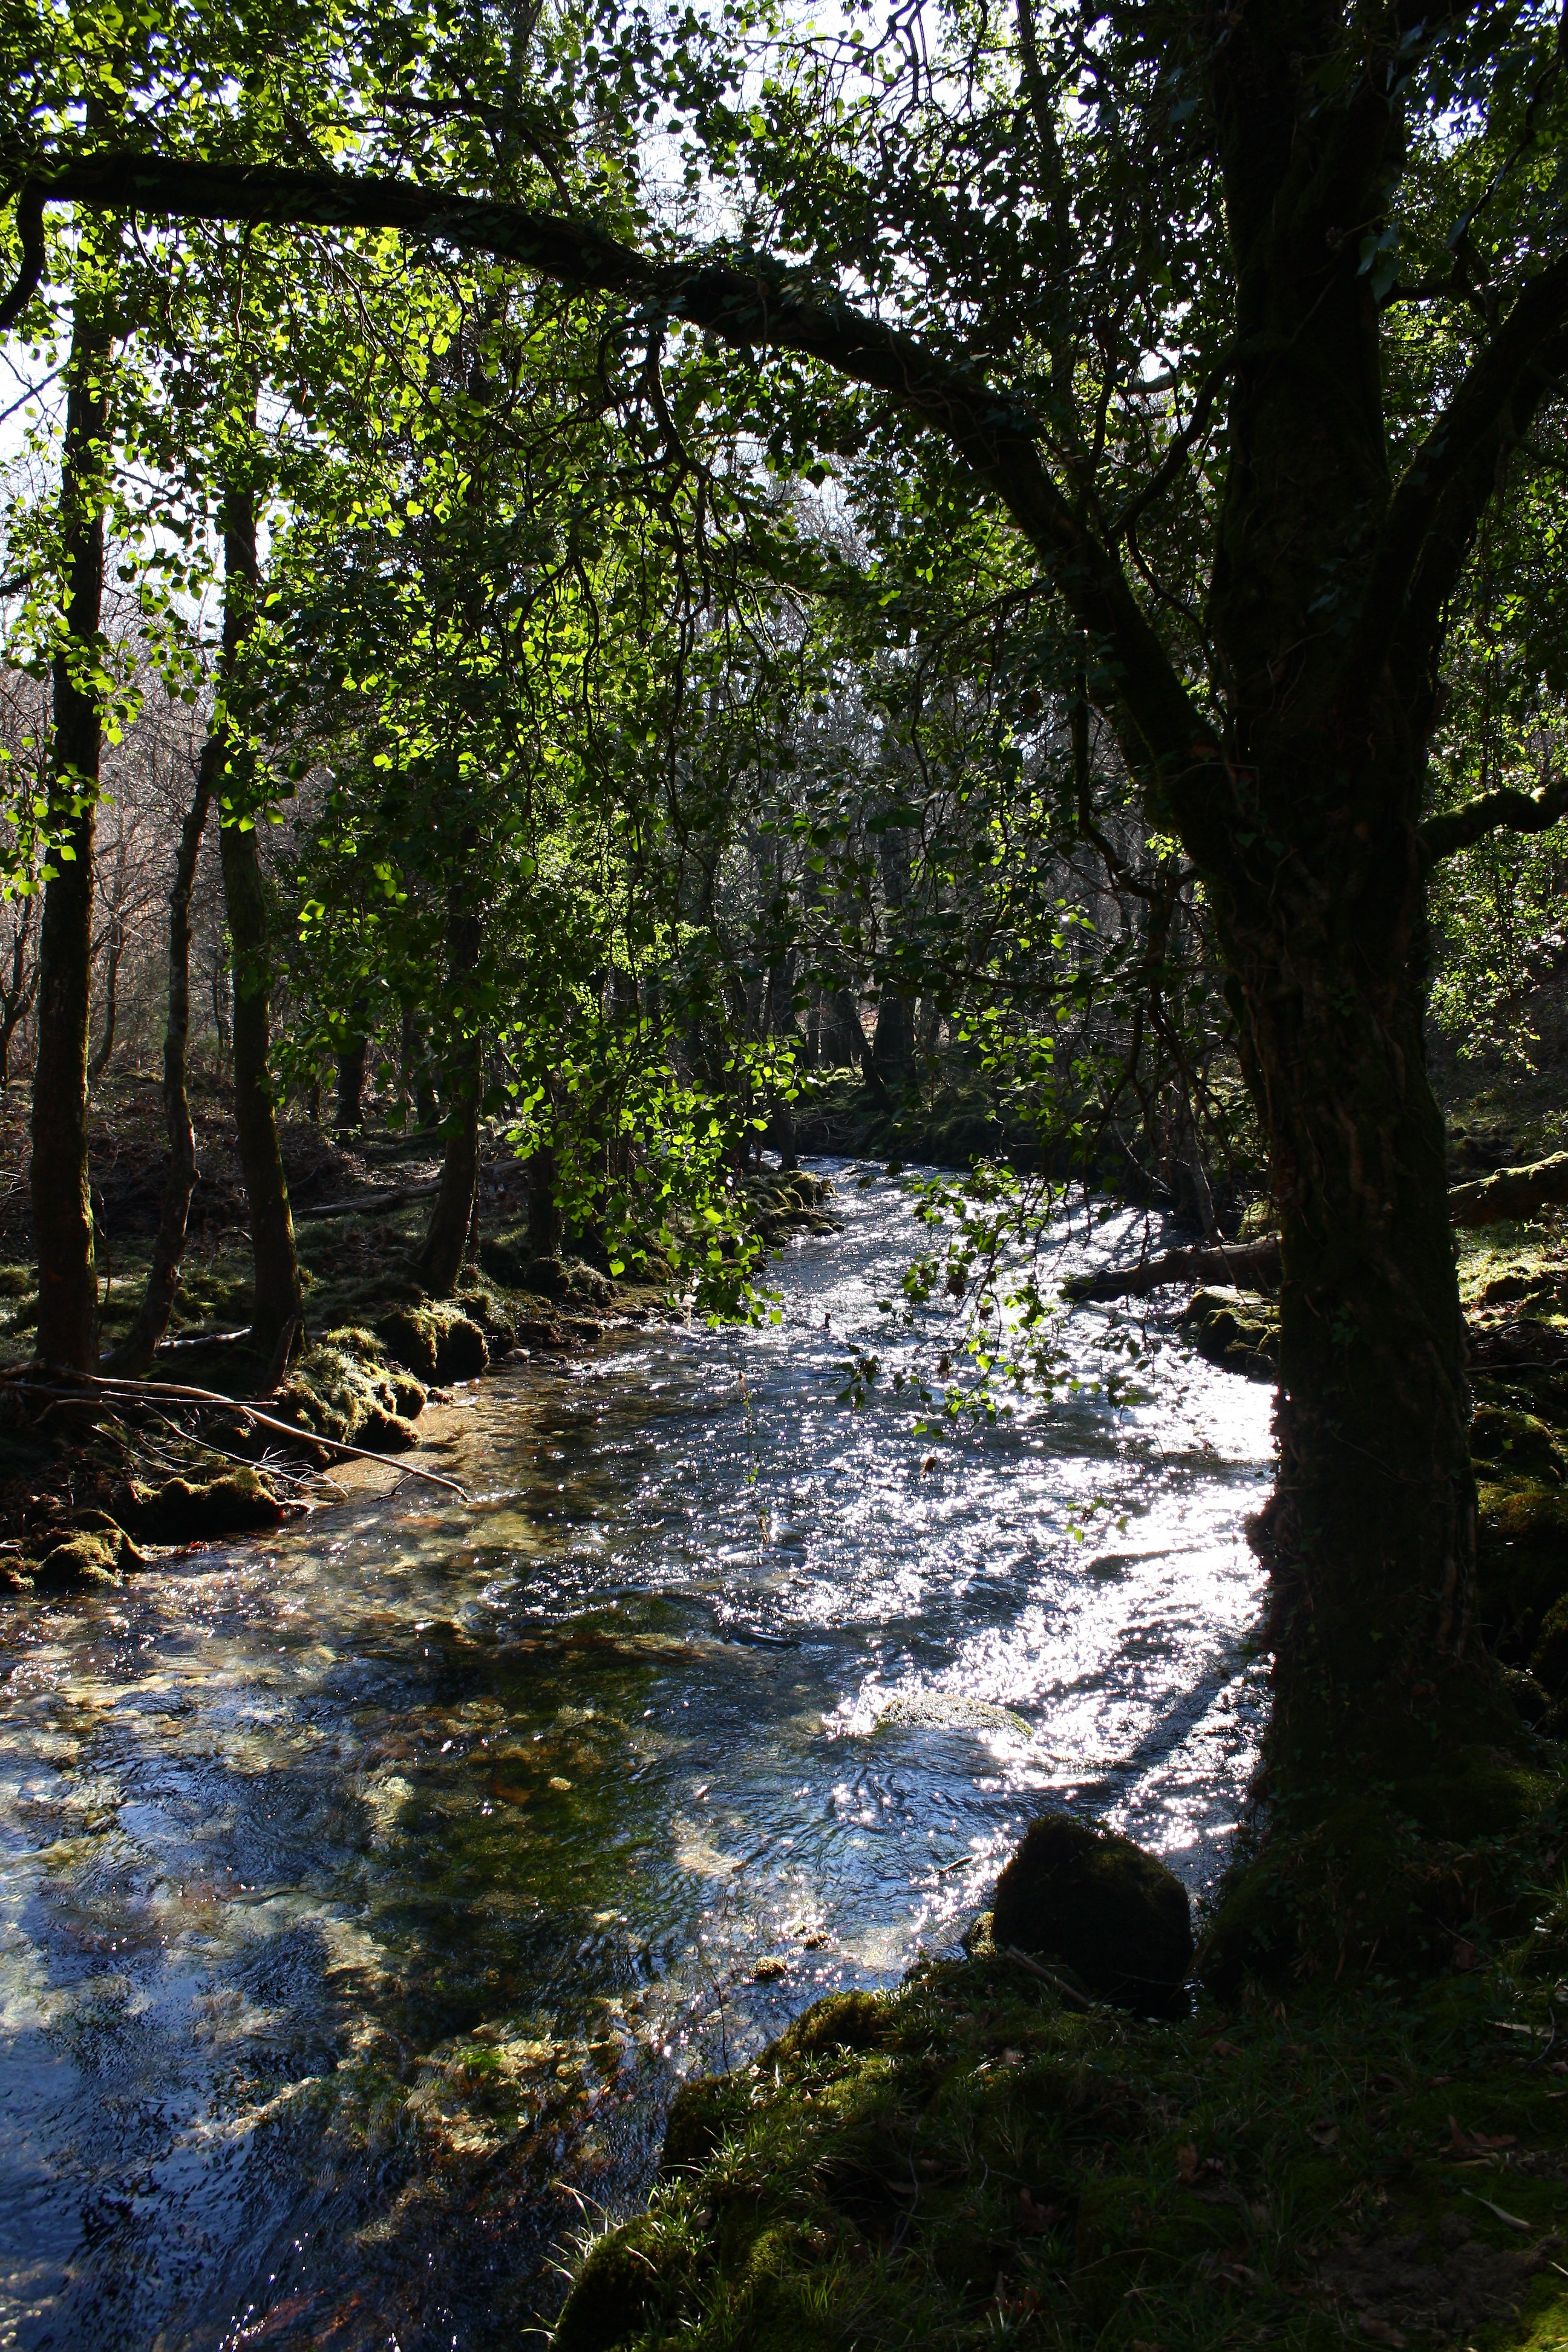
landscape, tree, water, nature, forest, rock, creek, wilderness, trail, sunlight, leaf, river, stream, autumn, park, body of water, rainforest, wetland, espaa, galicia, pontevedra, woodland, habitat, water feature, alama, canoneos1000d, rioverdugo, state park, natural environment, geographical feature, woody plant